Kiteboarding

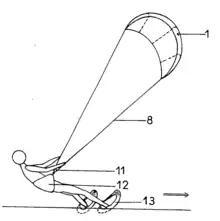
1984 patent of the Legaignoux brothers

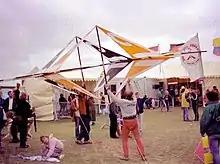
Peter Lynn lifting a kite in Dieppe, September 1988

In October 1977 Gijsbertus Adrianus Panhuise (Netherlands) received the first patent for KiteSurfing. The patent covers, specifically, a water sport using a floating board of a surfboard type where a pilot standing up on it is pulled by a wind-catching device of a parachute type tied to his harness on a trapeze-type belt.